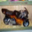
Label: motorcycle